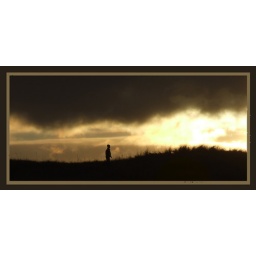
Sunset at redcar beach, My son Nick walking over the sand dunes Original picture with photoshop border